Valentina Trapletti

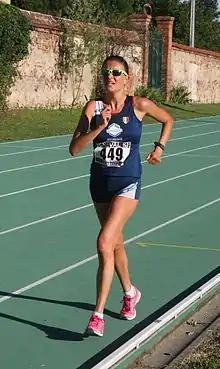
Trapletti in 2016

Valentina Trapletti (born 12 July 1985) is a female racewalker from Italy, who participated at three World championships and won seven national titles. She competed at the 2020 Summer Olympics, in 20 km walk.